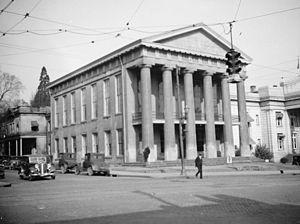
La ville de Salisbury est le siège du comté de Rowan, situé en Caroline du Nord, aux États-Unis.